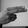
ASL letter: H